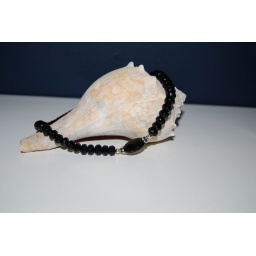
Faceted black onyx rondelles surround a faceted black onyx oval set off with sterling silver. Very sparkly in person :-)